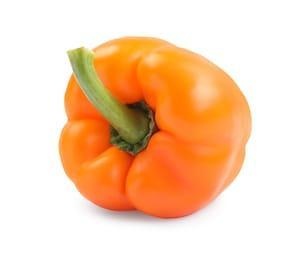
Label: capsicum